Punjabi Sikhs

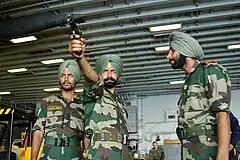
Indian Punjabi Sikh armies during their military training

The militarization of Punjabi Sikhs began after the execution of Guru Arjan Dev (5th Guru in Sikhism). Following his execution, a conflict erupted between the Mughal Empire and Sikhs which led to the last guru, Gobind Singh, establishing a militarized order known as the Khalsa, in 1699. Punjabi Sikhs were regarded as one of the toughest and fiercest warriors by the British during their rule in the Indian subcontinent. Punjabi Sikh soldiers constituted a significant chunk of the British Indian Army due to their distinguished service in action. Despite being only around 2% of India's population, Punjabi Sikhs constitute around 20% of the Indian Armed Forces, with the Punjab province being the 2nd largest contributor for manpower after Uttar Pradesh.